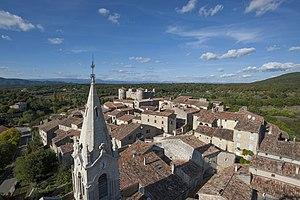
Le village de Labastide de Virac pris par J.M Andre lors de la restauration de l'Eglise.
Le château des Roure est une forteresse datant de la fin du Moyen Âge situé sur la commune de Labastide-de-Virac dans le sud du département de l'Ardèche. En 1978 il a été classé au titre des monuments historiques.